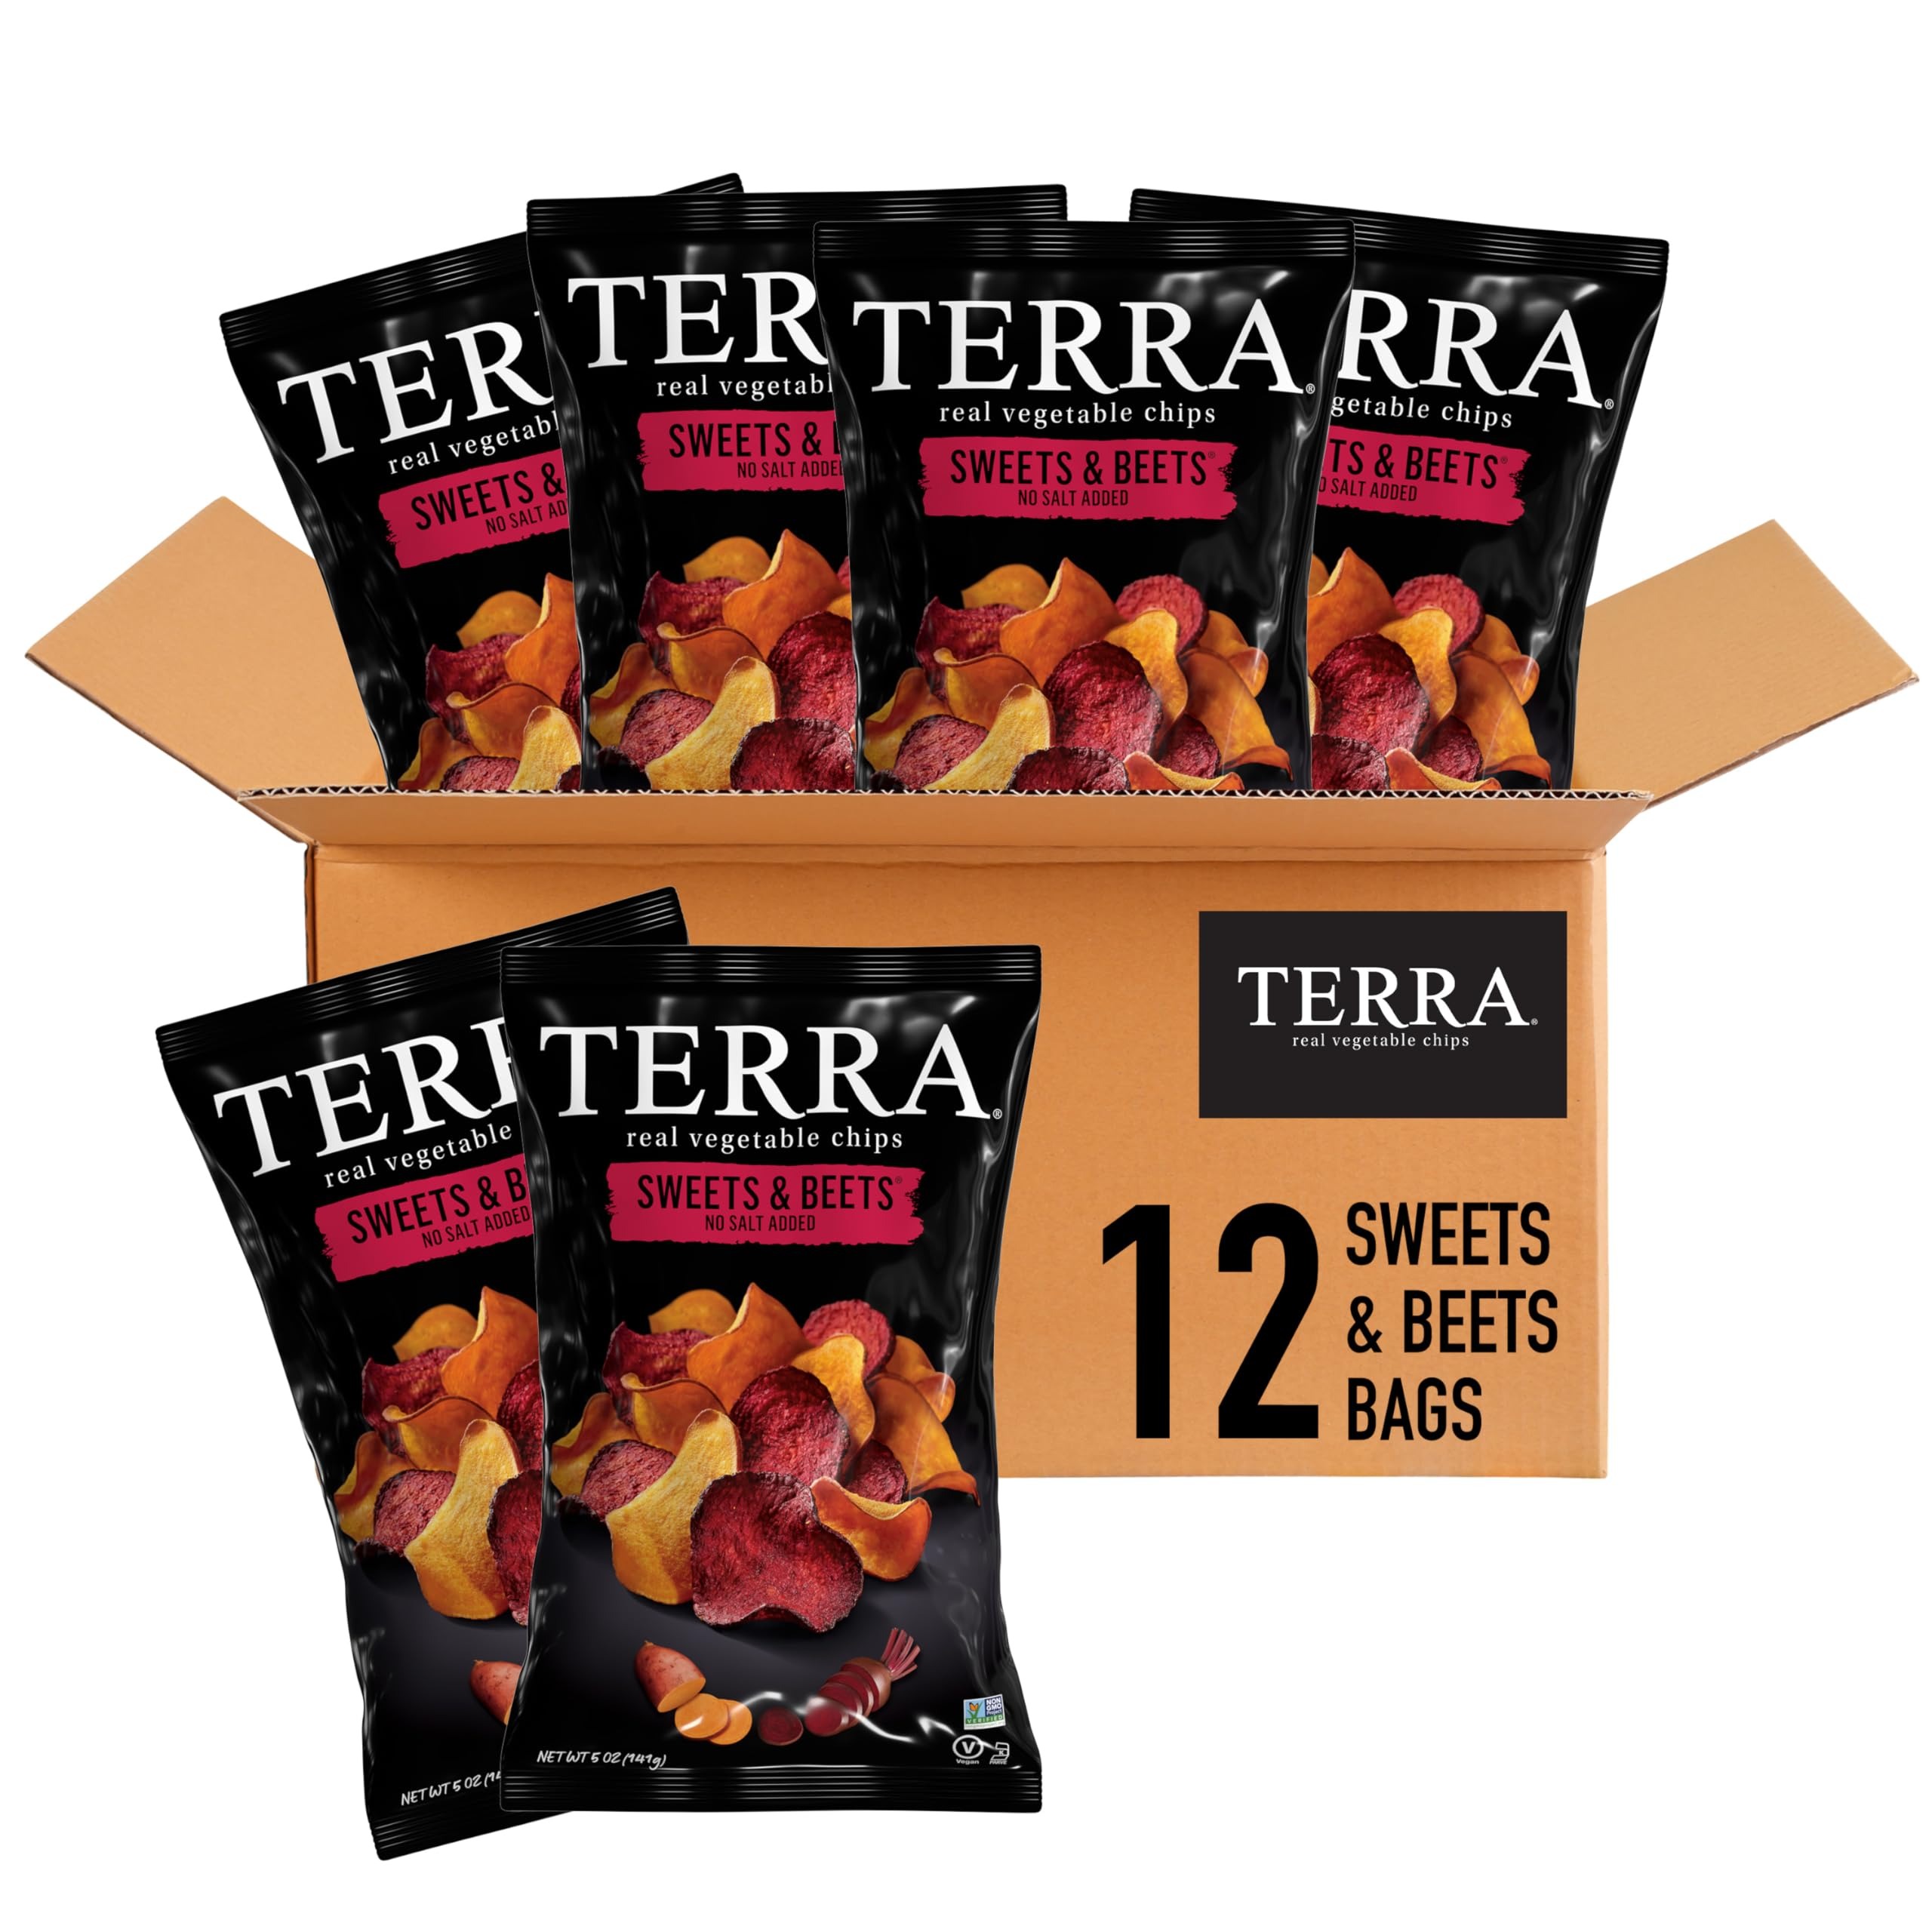
Item Name: Terra Vegetable Chips, Sweets & Beets, No Salt Added, 5 oz. (Pack of 12)
Bullet Point 1: Made with real vegetables
Bullet Point 2: Gluten-free and vegan
Bullet Point 3: Kosher and Non-GMO Project verified
Bullet Point 4: 0 milligrams of cholesterol and 0 grams of trans fat and no artificial flavors or artificial preservatives
Bullet Point 5: Contains twelve 5 oz. bags of Terra Vegetable Chips
Value: 60.0
Unit: Ounce

Price: 71.49